Geodia barretti

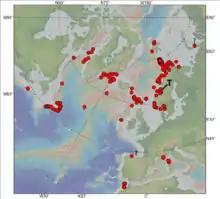
"G. barretti" known distribution in the North Atlantic (as of 2015).

"G. barretti" is present throughout the boreal waters of the North Atlantic, where water temperature is usually 3-9 degrees Celsius. This species is present on the Swedish west coast and all along the Norwegian coast and Svalbard.